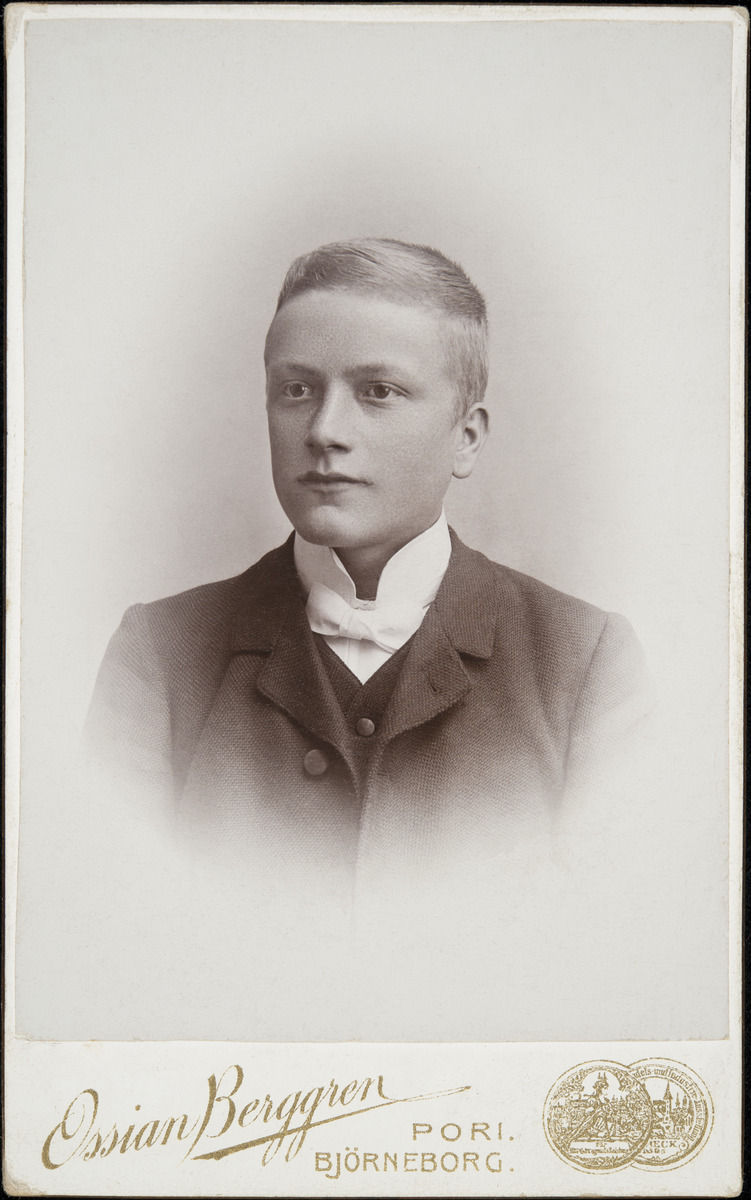
Nuoren miehen muotokuva
sisällön kuvaus: Nuoren miehen muotokuva. Signe Branderin sukulaisia (?). Osian Berggrenin valokuvaamo, Pori. mustavalkoinen
Kuvaaja: Berggren, Ossian, valokuvaaja
Ajankohta: kuvausaika 1903 - 1905
Paikka: Suomi, Uusimaa, Helsinki
Aiheet: vaatteet, muoti, yläluokka, yhteiskuntaluokat, miehet